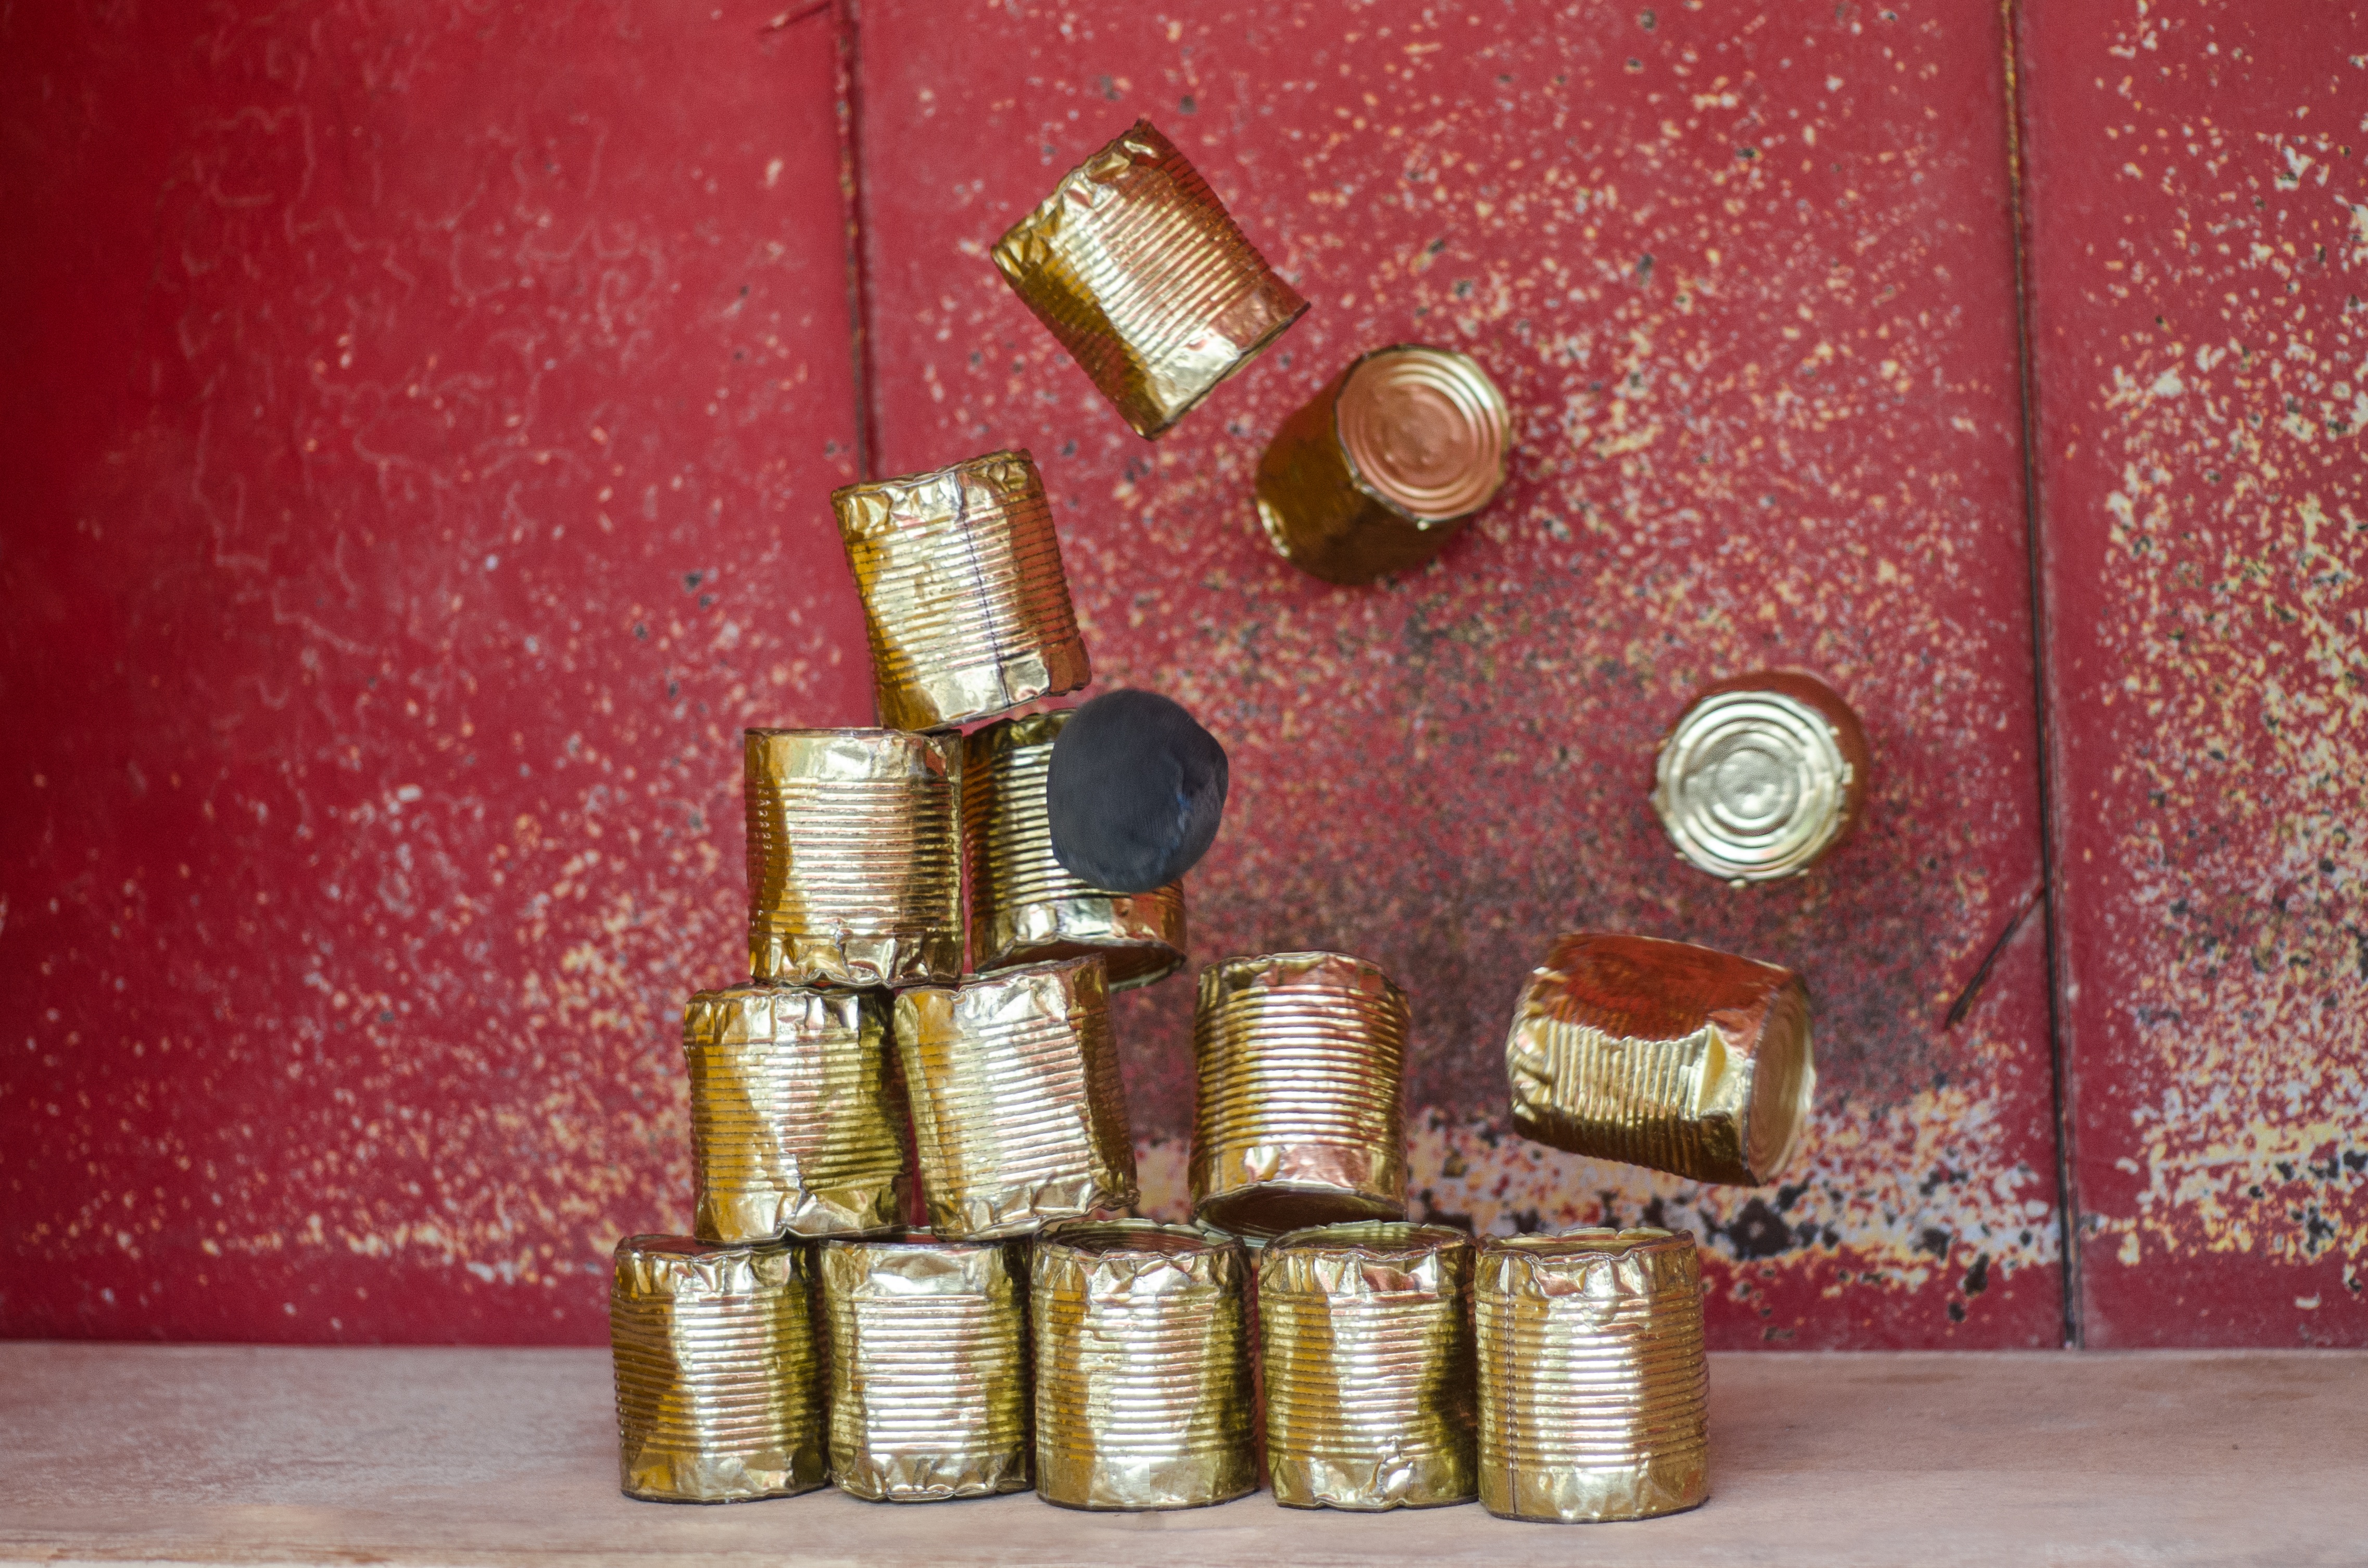
game, metal, throw, best, gold, can, honor, contest, fair, trophy, winner, victory, carnaval, success, tin, win, winning, achievement, prize